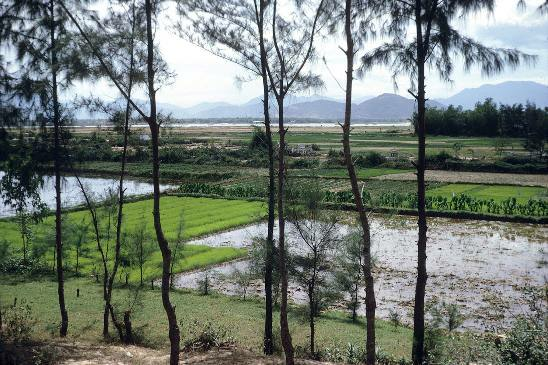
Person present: No